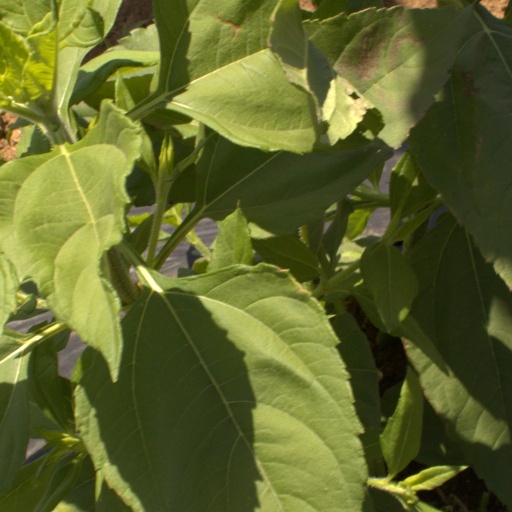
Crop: Jerusalem artichoke